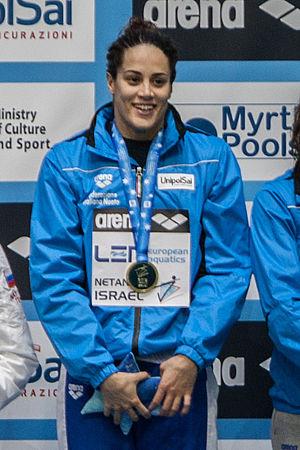
Erika Ferraioli est une nageuse italienne, spécialiste de nage libre.
Les couleurs nationales de l'Italie sont le vert, le blanc et le rouge, collectivement connues en italien comme il tricolore. L’inspiration en serait le drapeau tricolore français par Napoléon Bonaparte, à la suite de la campagne d'Italie. En sport, le bleu azur est utilisé par de nombreuses équipes nationales d'Italie, la première étant l'équipe de football masculine depuis 1910. La couleur bleue fait référence à la Maison de Savoie devenu en 1861 le premier roi de l’Italie unifiée.